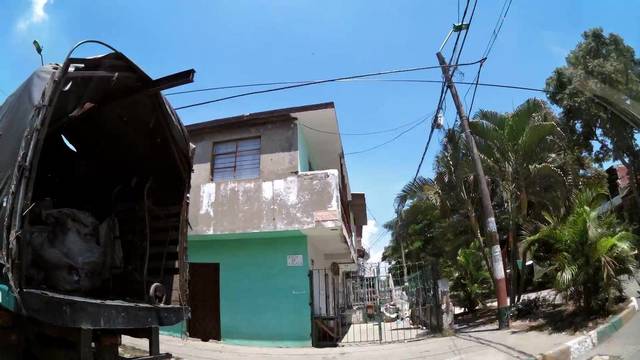
Region: Colombia
Coordinates: 3.437, -76.505